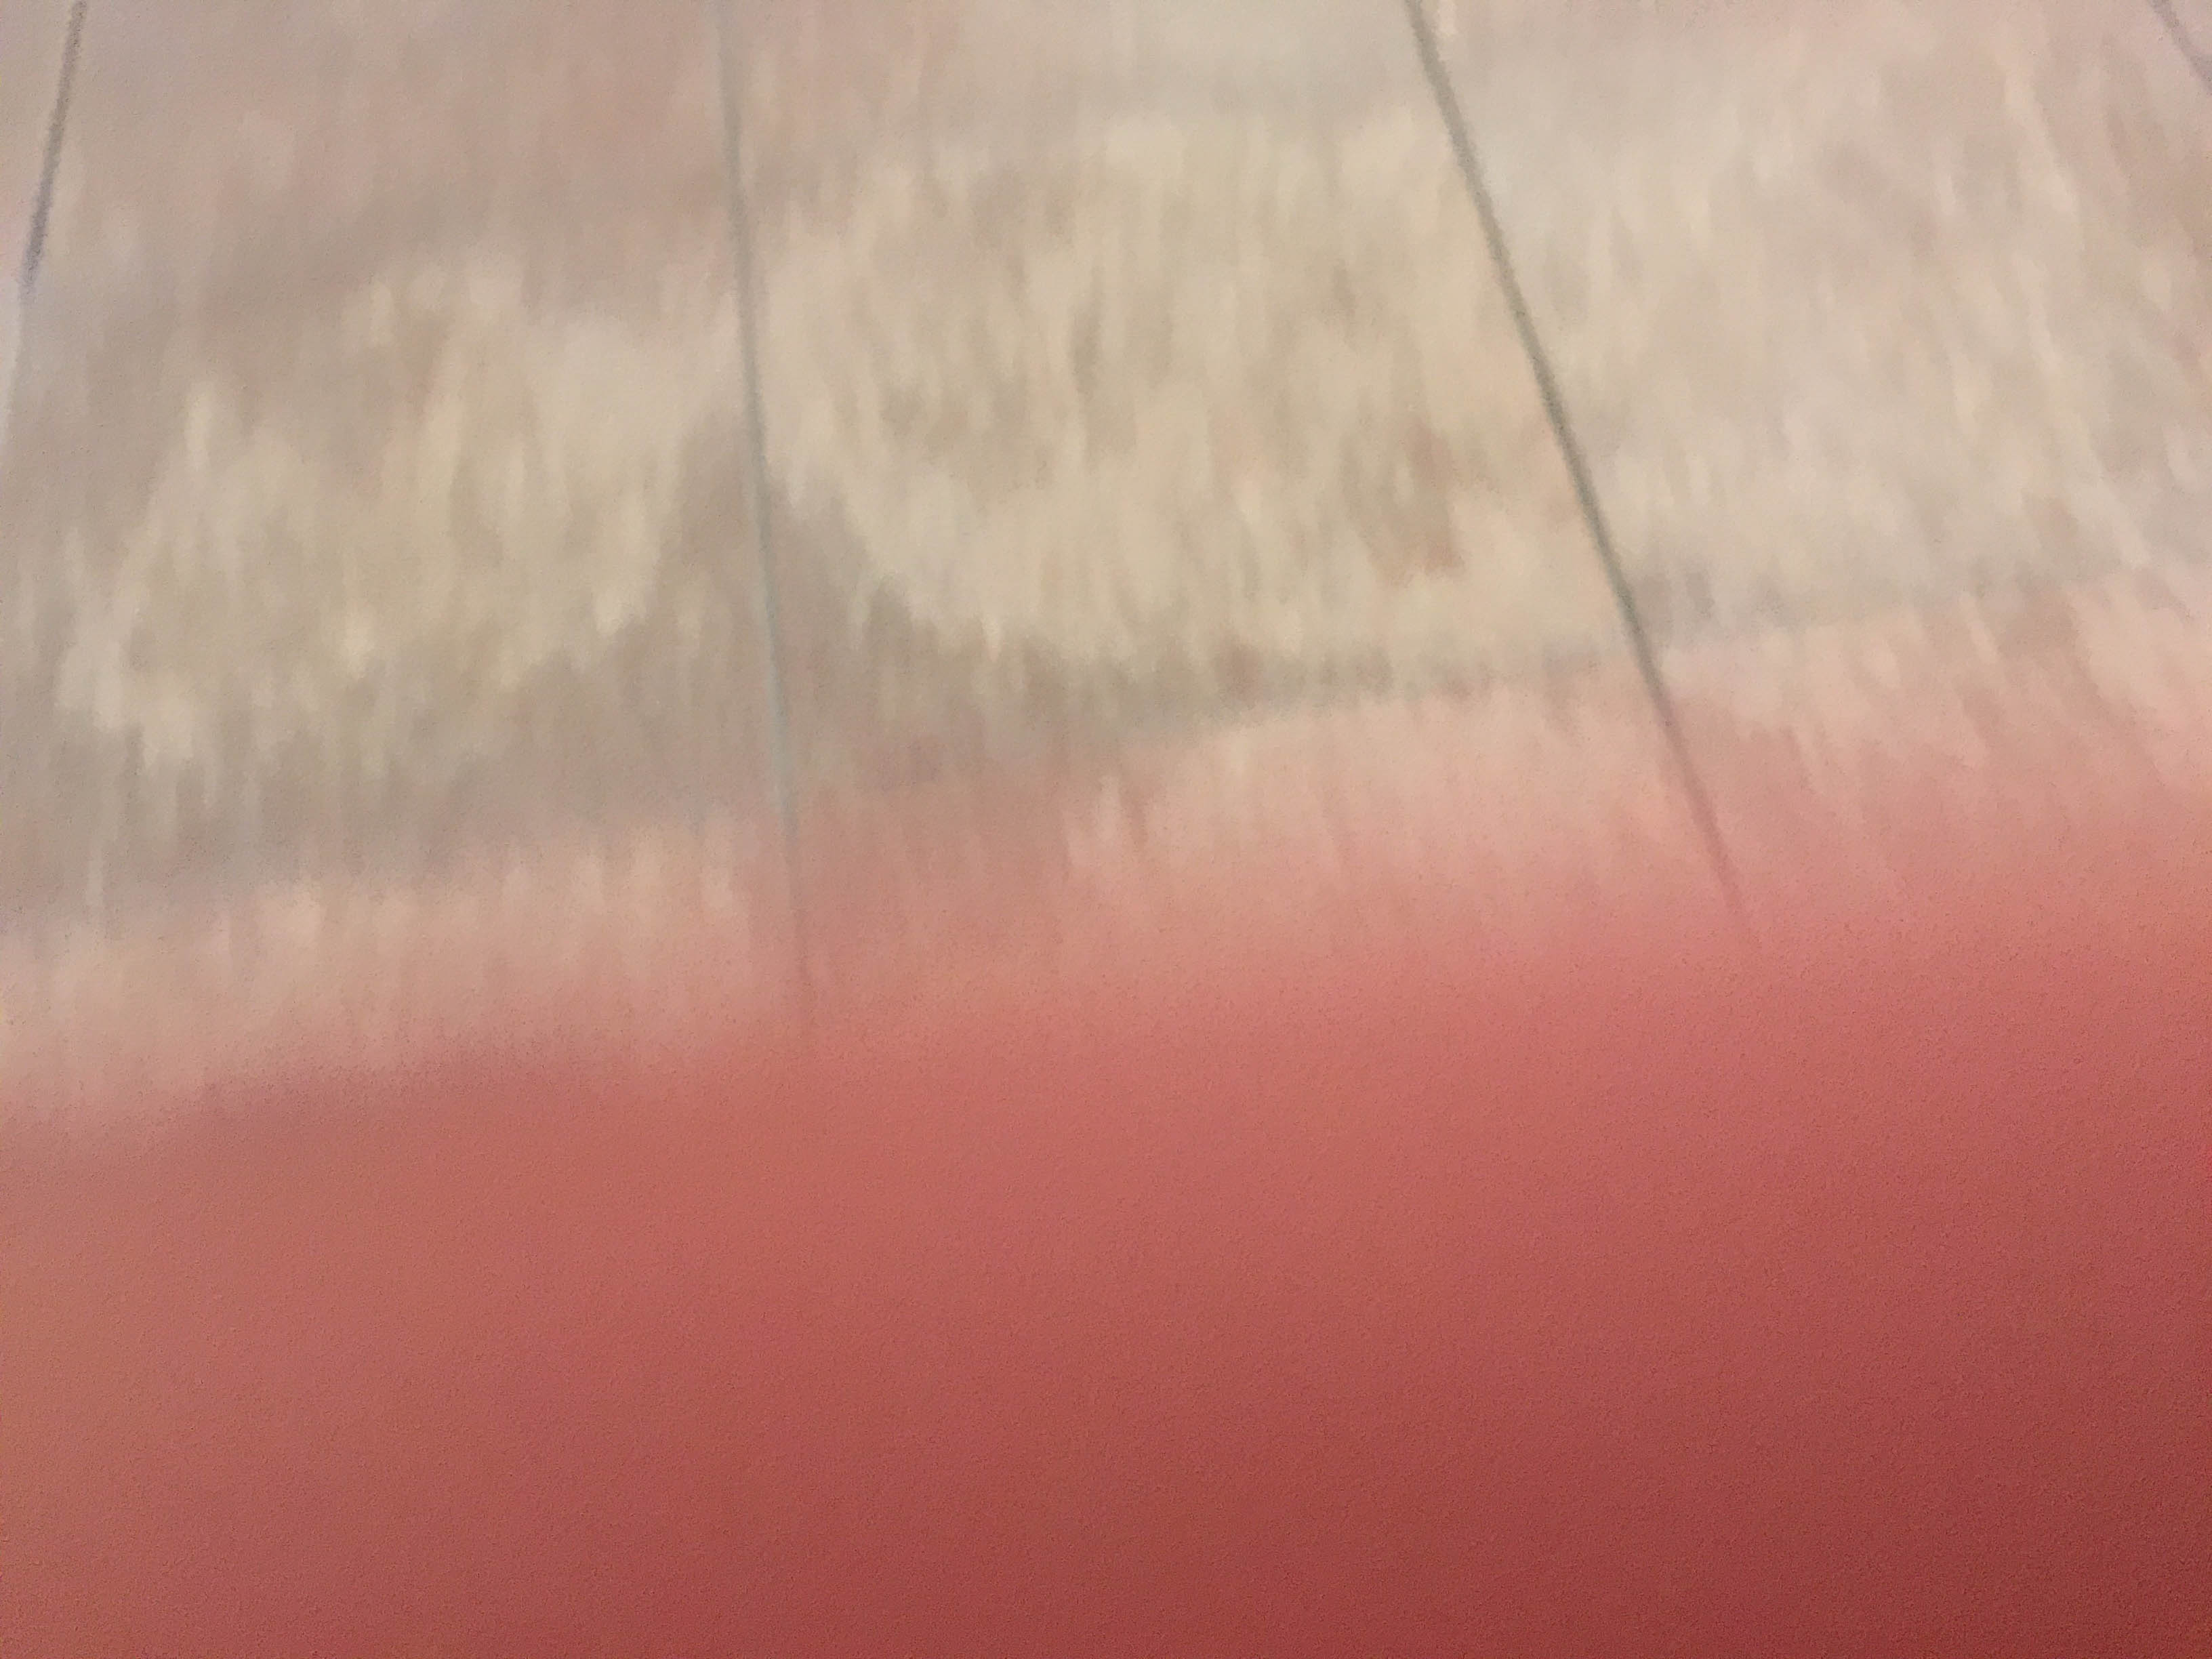
wood, texture, floor, line, red, color, pink, circle, shape, flooring, plywood, wood flooring, laminate flooring